1956 Olympic flame hoax

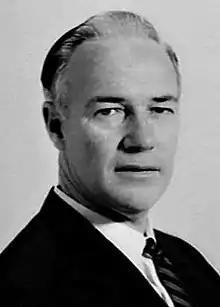
Pat Hills, then Lord Mayor of Sydney, who was prominently fooled by the hoax

Barry Larkin, wearing a tie and gray slacks because he did not expect to run, began to run. The crowd closed around him until police, who believed he was the official torchbearer, escorted him all the way to City Hall. He later recalled, "It was staggering — the noise, ticker tape and flash photography. All I could think was, what will I do when I get there?" Upon hearing the torch was early, Lord Mayor Hills rushed outside just in time to receive Larkin's burning homemade torch which covered his hands in paint. Hills was so flustered that he rushed into his prepared remarks without looking at the torch or paying attention to the paint on his hand. Barry Larkin walked quietly away, avoiding attention, and took a tram back to his university. The Lord Mayor did not realise the torch was a fake until someone whispered in his ear. He then confirmed into the microphone that a prank had occurred.